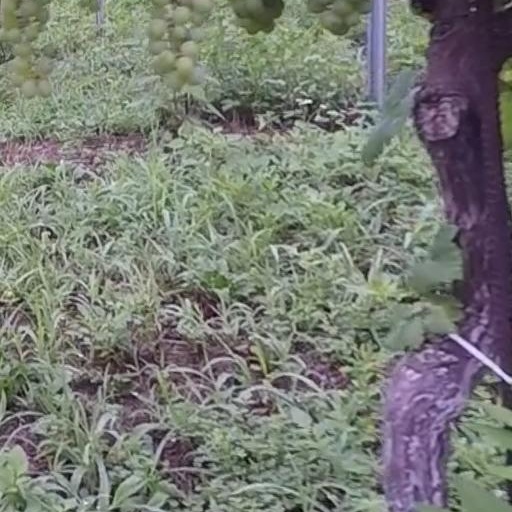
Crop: grape